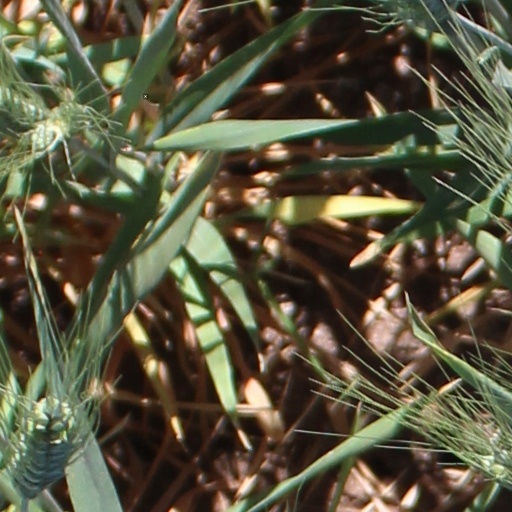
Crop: wheat